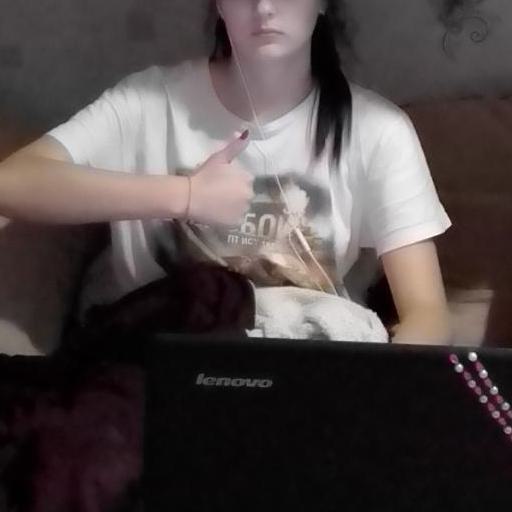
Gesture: like